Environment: real
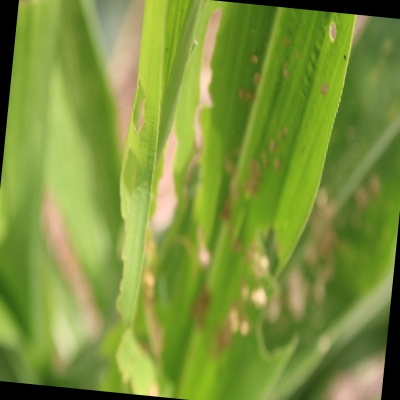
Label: fall_armyworm